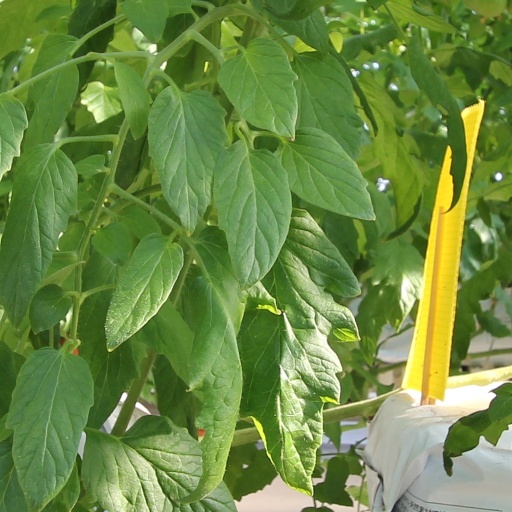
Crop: tomato